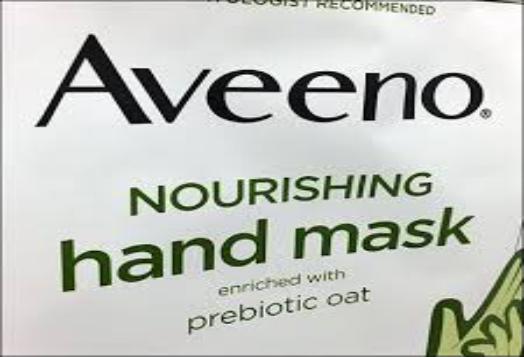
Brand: Aveeno
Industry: Necessities